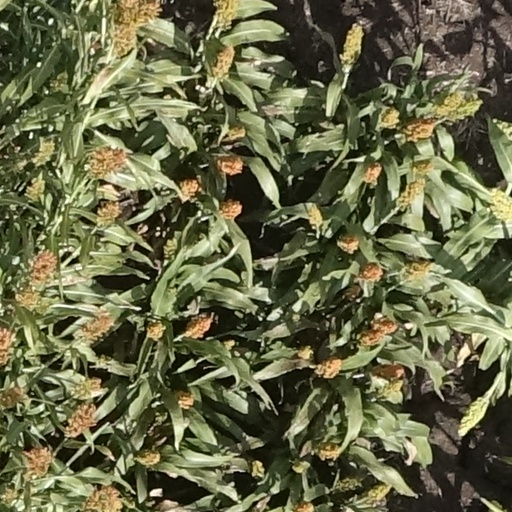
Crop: sorghum